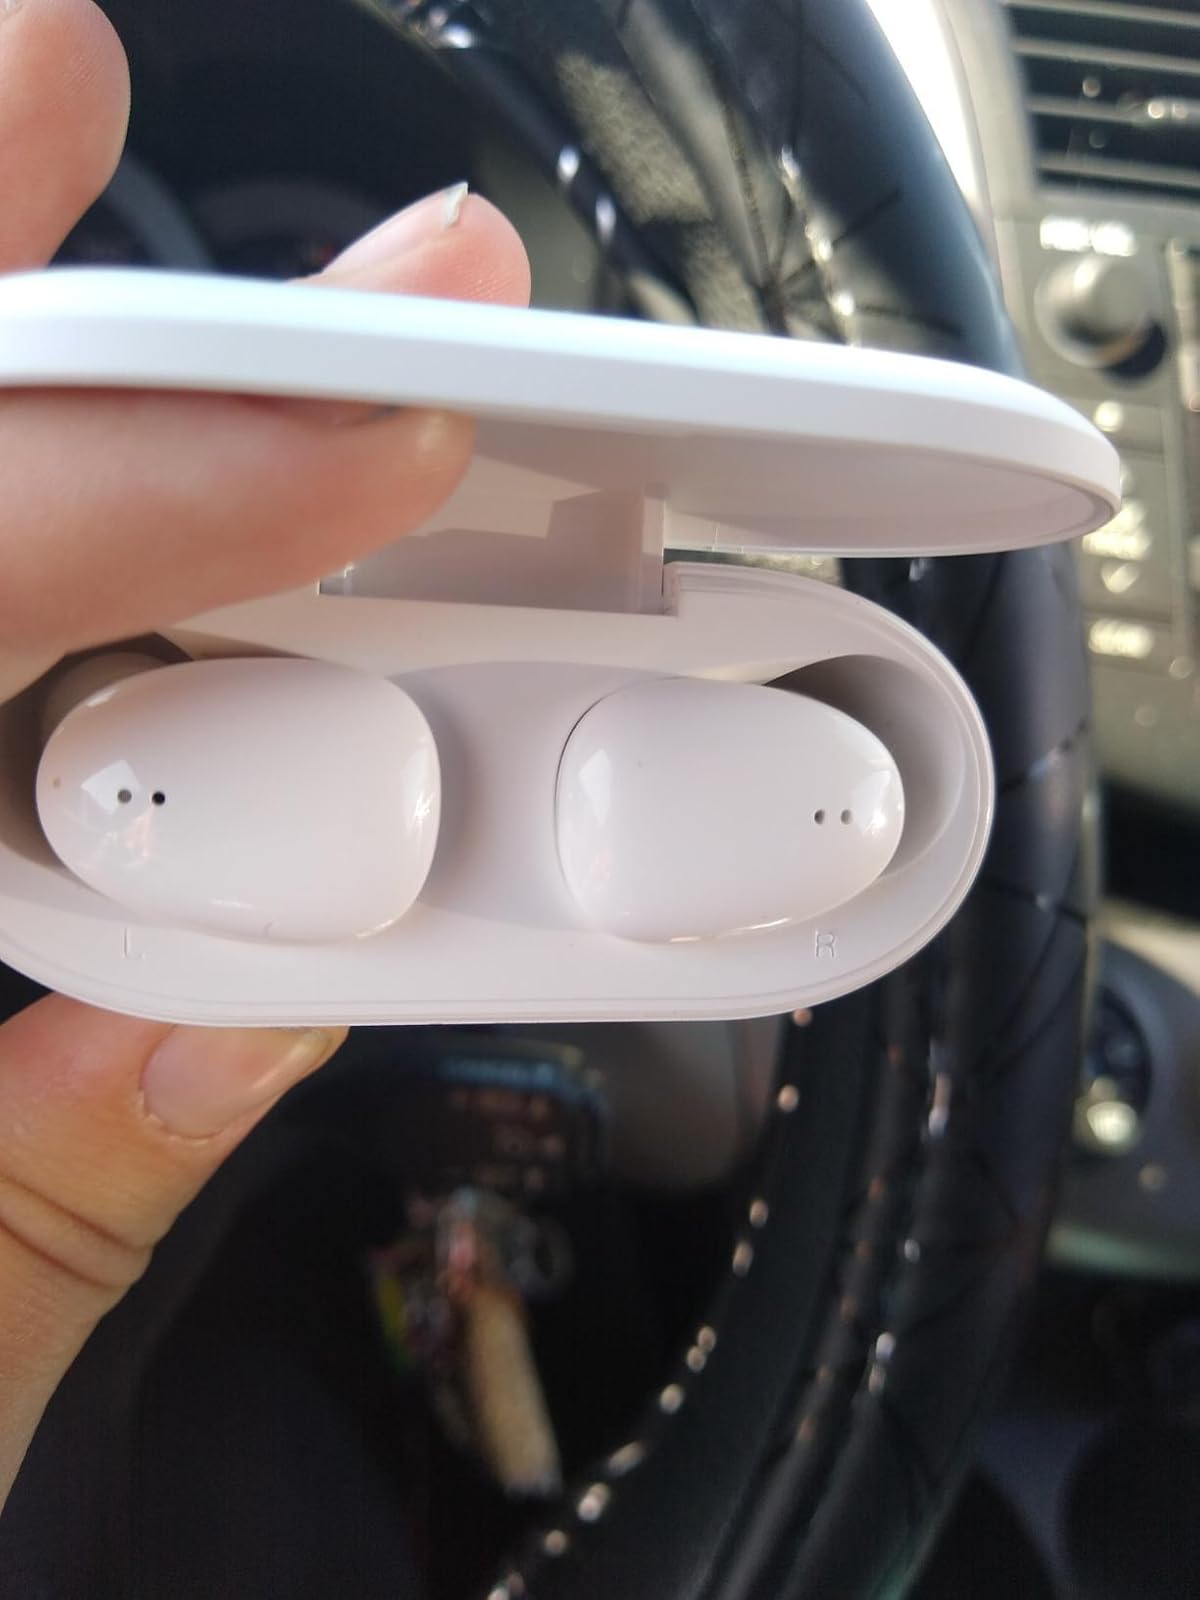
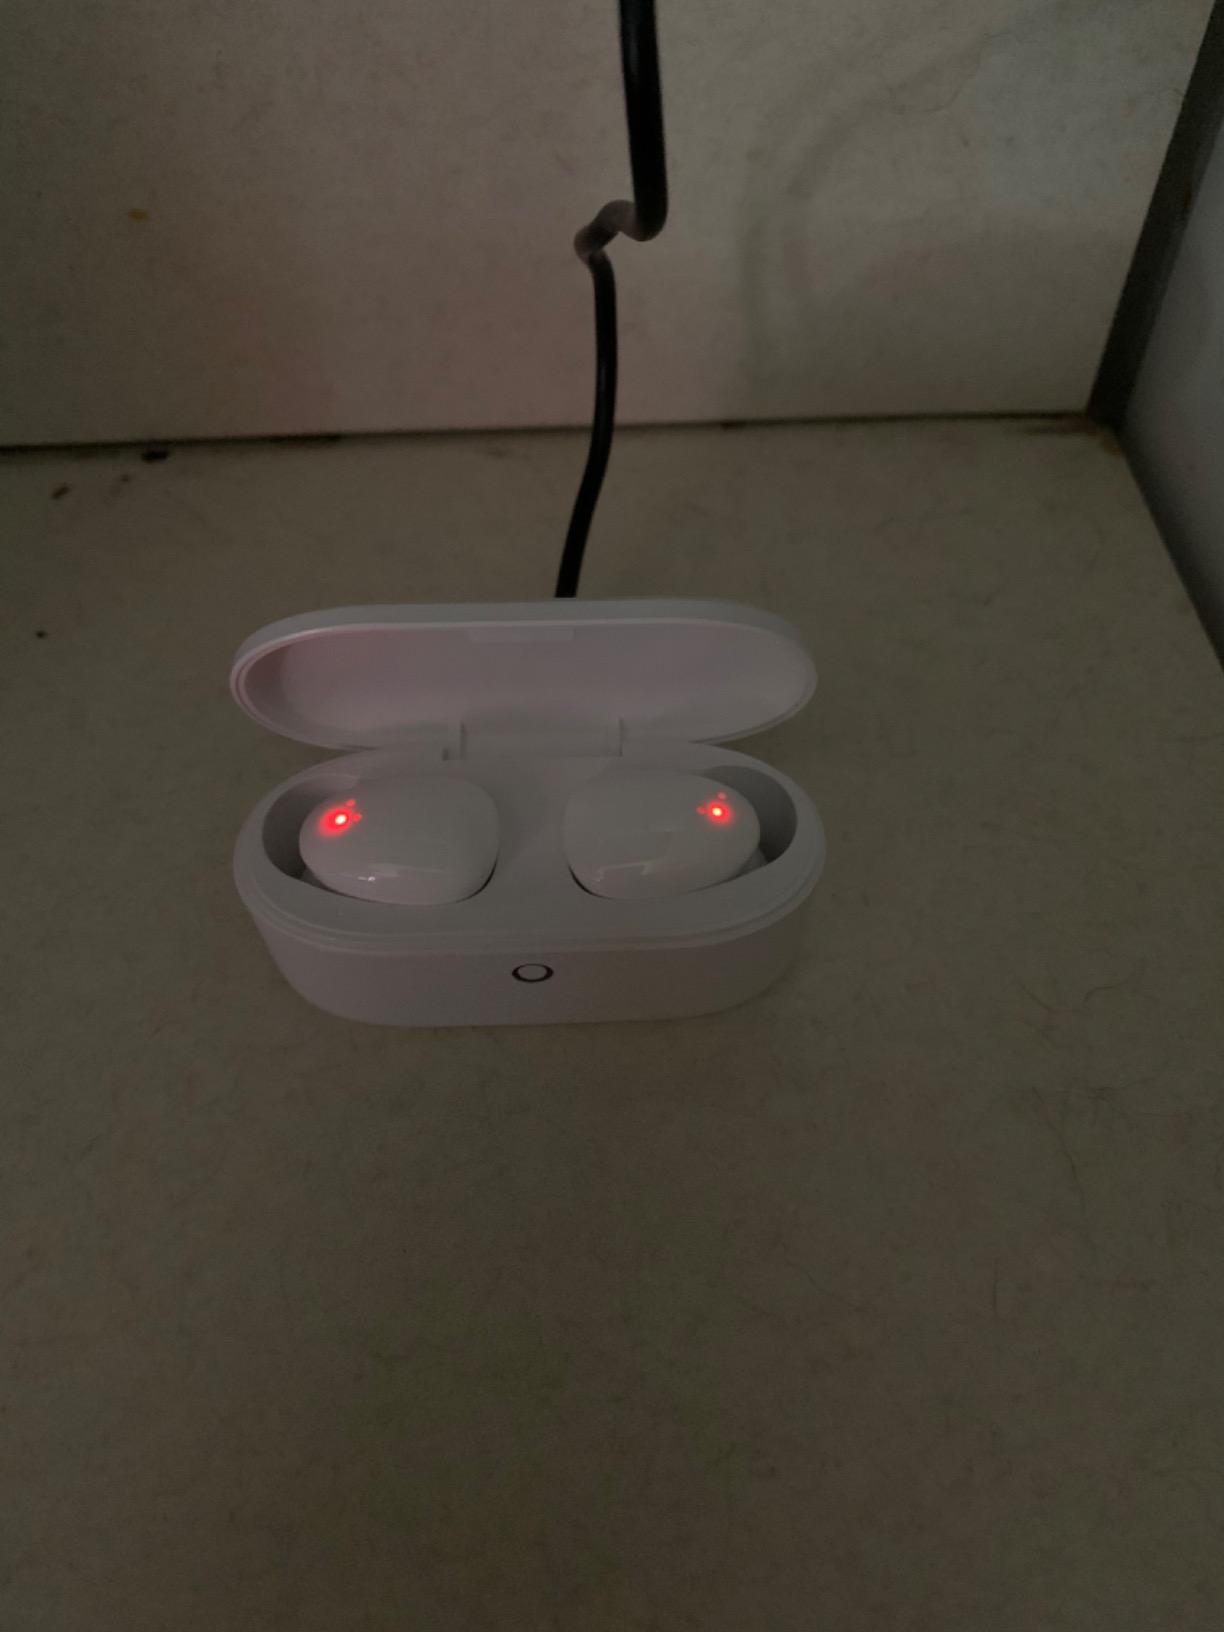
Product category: earbuds
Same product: yes